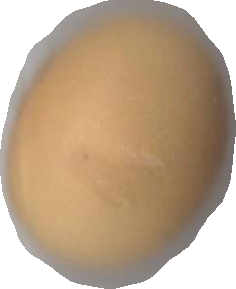
Variety: Grobogan